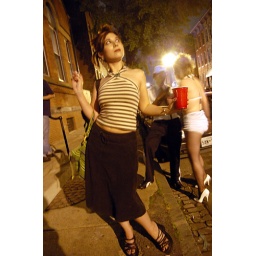
outside of the library of progress in federal hill